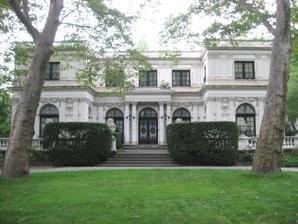
Building: Moreland-Hoffstot House
Country: United States of America
Year built: 1914
Historic house in Pennsylvania, United States United States historic place Moreland-Hoffstot House U.S. National Register of Historic Places City of Pittsburgh Historic Structure Pittsburgh Landmark – PHLF Show map of Pittsburgh Show map of Pennsylvania Show map of the United States Location 5057 5th Ave., Pittsburgh, Pennsylvania Coordinates 40°26′52″N 79°56′25″W / 40.44778°N 79.94028°W / 40.44778; -79.94028 Area 0.5 acres (0.20 ha) Built 1914 Architect Irwin, Paul Architectural style Late 19th And 20th Century Revivals, French Renaissance NRHP reference No. 78002337 Significant dates Added to NRHP February 23, 1978 Designated CPHS February 22, 1977 Designated PHLF 1985 The Moreland-Hoffstot House in the Shadyside neighborhood of Pittsburgh , Pennsylvania is a building from 1914. It was listed on the National Register of Historic Places in 1978. References Wikimedia Commons has media related to Moreland-Hoffstot House .